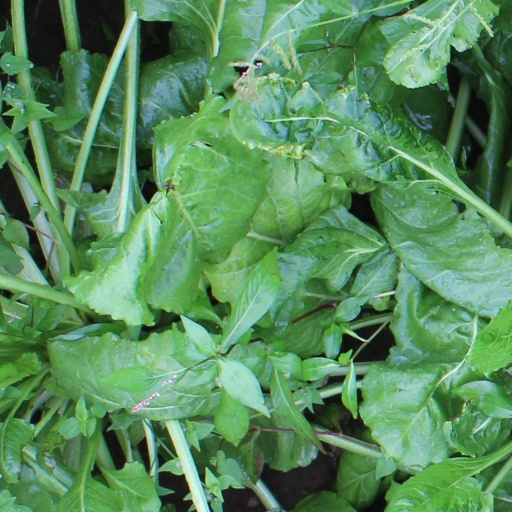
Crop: sugar beet